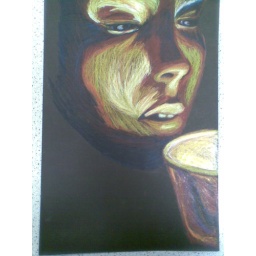
candle in a mug